Royal Persian Paintings: The Qajar Epoch 1785–1925

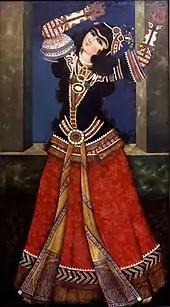
A royal Persian painting which portraits a Qajar princess

Royal Persian Paintings: The Qajar Epoch 1785–1925 was the first major exhibition of Qajar art, which took place from October 1998 to June 1999 at the Brooklyn Museum in New York. The curator of the exhibition was Layla S. Diba, Hagop Kevorkian Curator of Islamic Art at the Brooklyn Museum, a scholar of Persian art in the 18th and 19th centuries, assisted by Maryam Ekhtiar, Research Associate at the Brooklyn Museum.